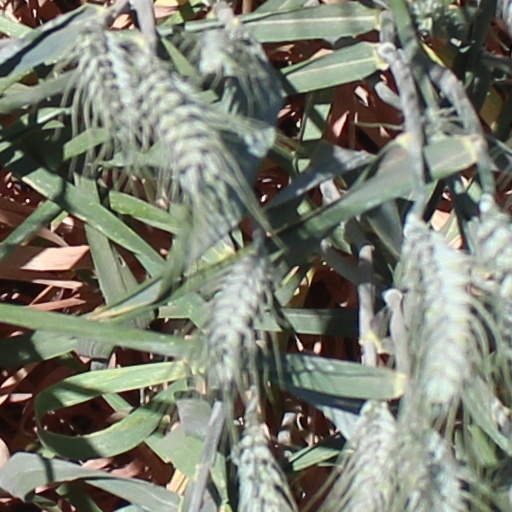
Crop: wheat